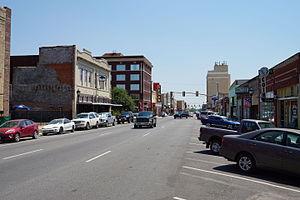
La ville américaine de Greenville est le siège du comté de Hunt, dans l’État du Texas. Elle comptait 25 557 habitants lors du recensement de 2010.